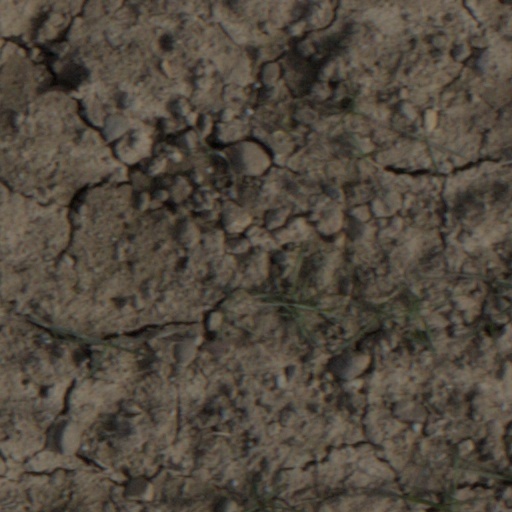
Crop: wheat